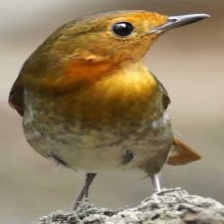
Species: JAPANESE ROBIN
Scientific name: ERITHACUS AKAHIGE
ImageNet parent category: robin